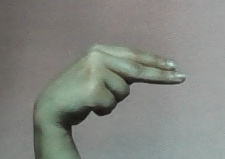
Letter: ain